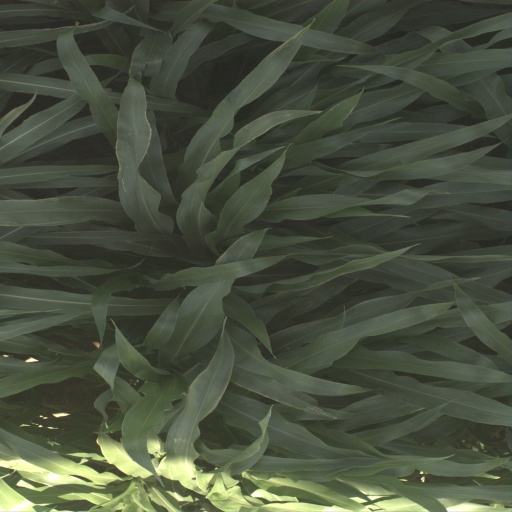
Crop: sorghum